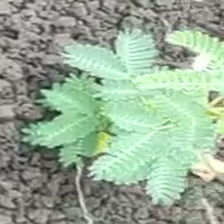
Weed species: Dwarf_cassia_(Chamaecrista pumila)